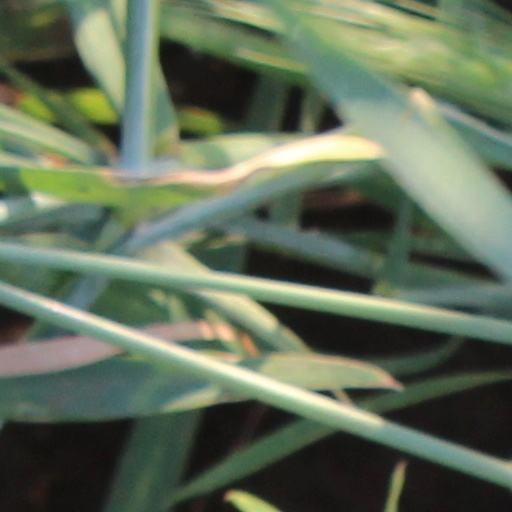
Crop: wheat